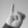
ASL letter: I